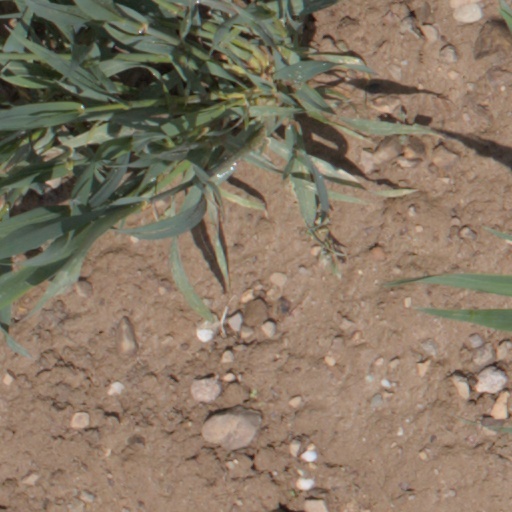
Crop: wheat